Dora (sternwheeler)

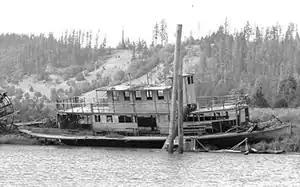
"Dora" abandoned, June 21, 1941.

In February 1921, the small steamer "Myrtle" had sunk at a dock at Myrtle Point. On board "Myrtle" was a cargo consisting of most of a rail car load of canned carrots. "Dora", then owned by the Panter family doing business as the Myrtle Point Transportation Company, was sent to Myrtle Point to aid in the salvage of "Myrtle" and the sunken vessel's cargo.